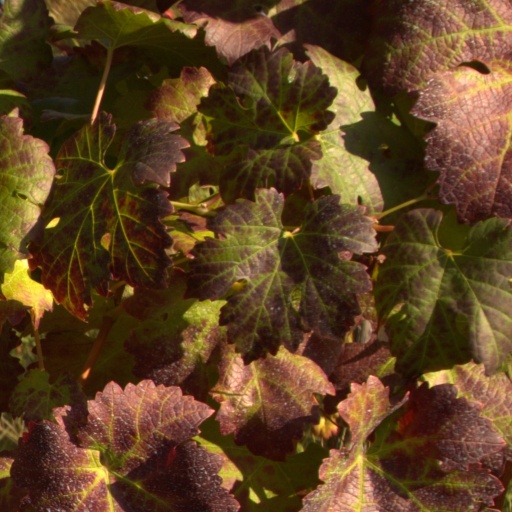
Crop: grape